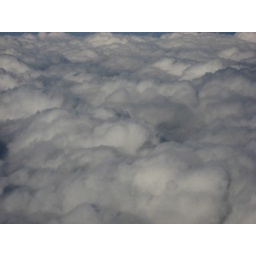
Bouncy castle in the sky